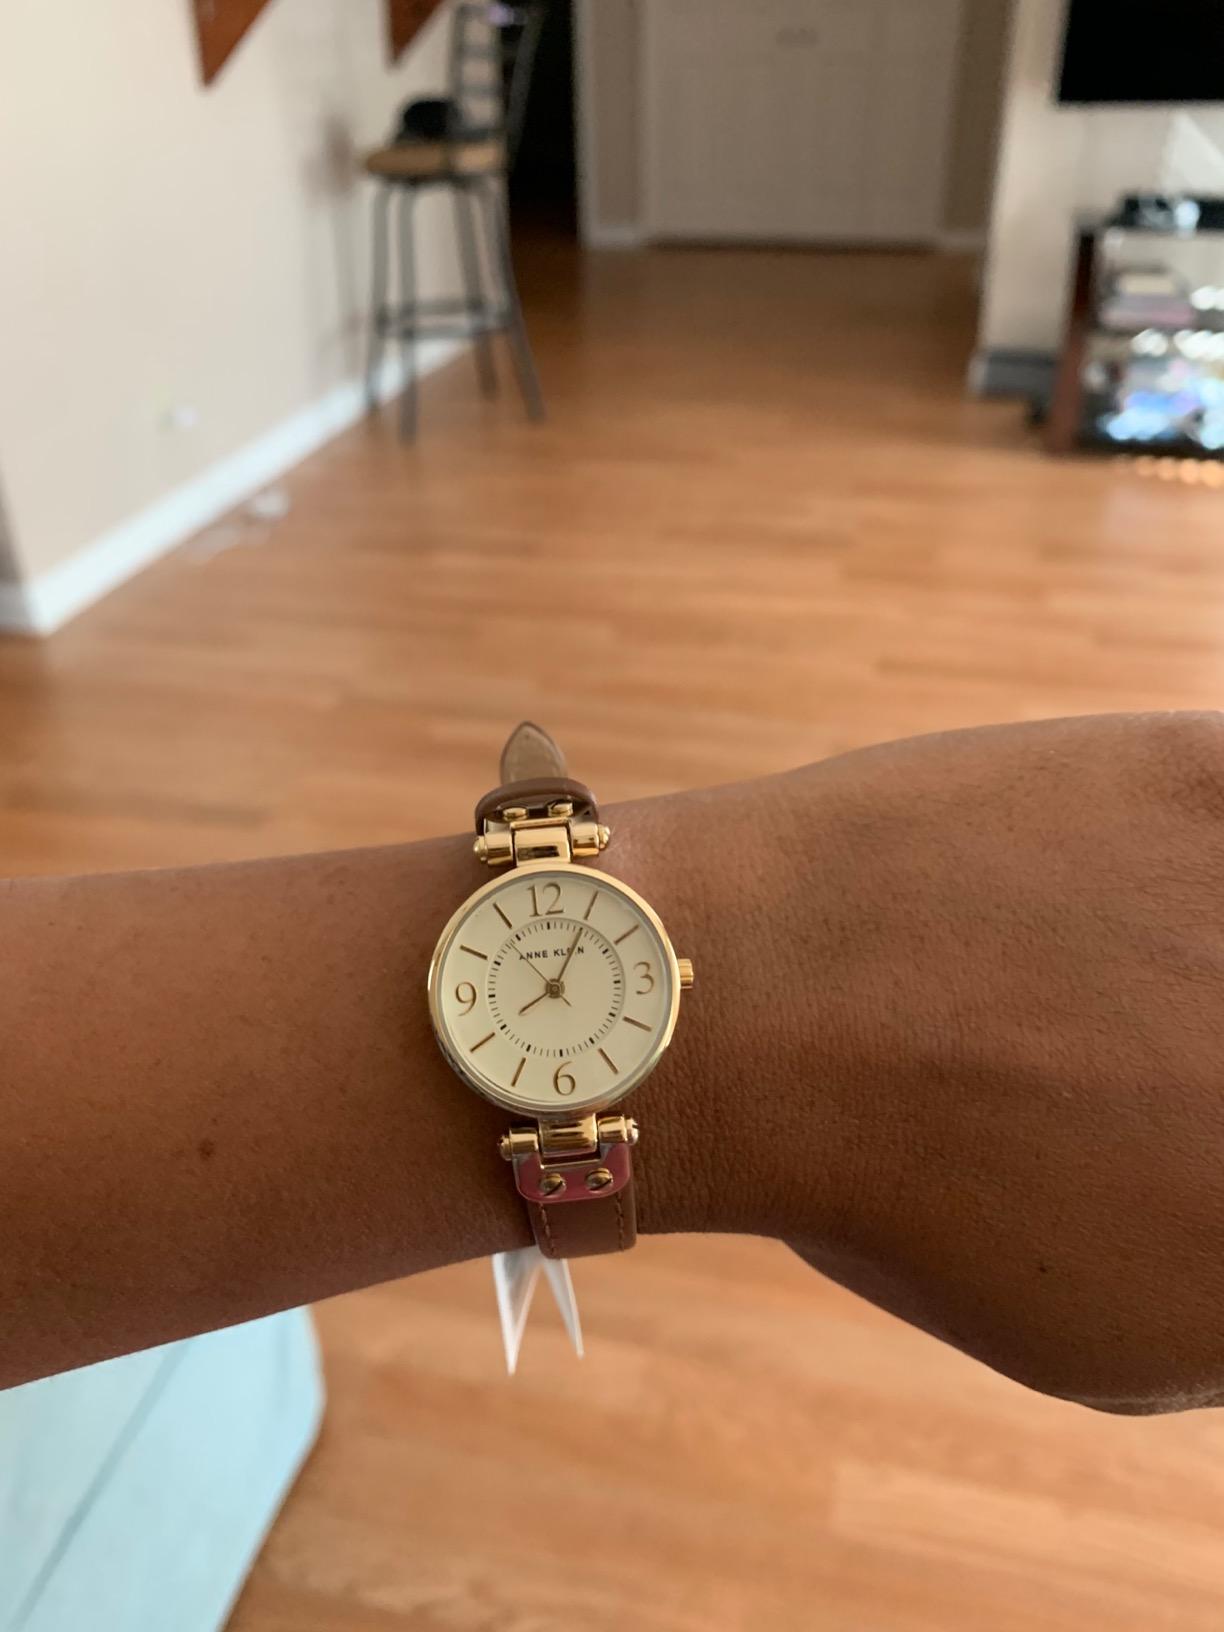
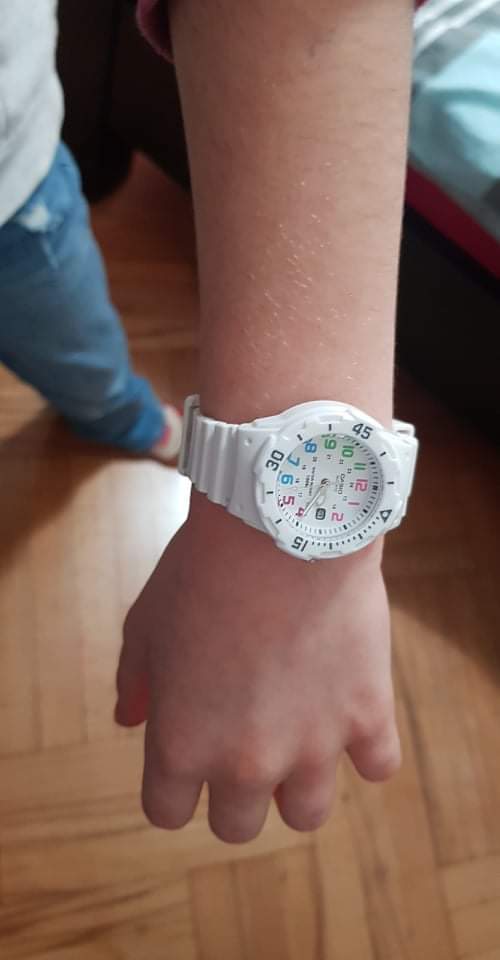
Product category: accessories_watch
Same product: no